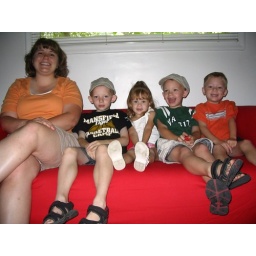
Sitting on Suzanne's cool red Ikea couch in her downtown appartment.